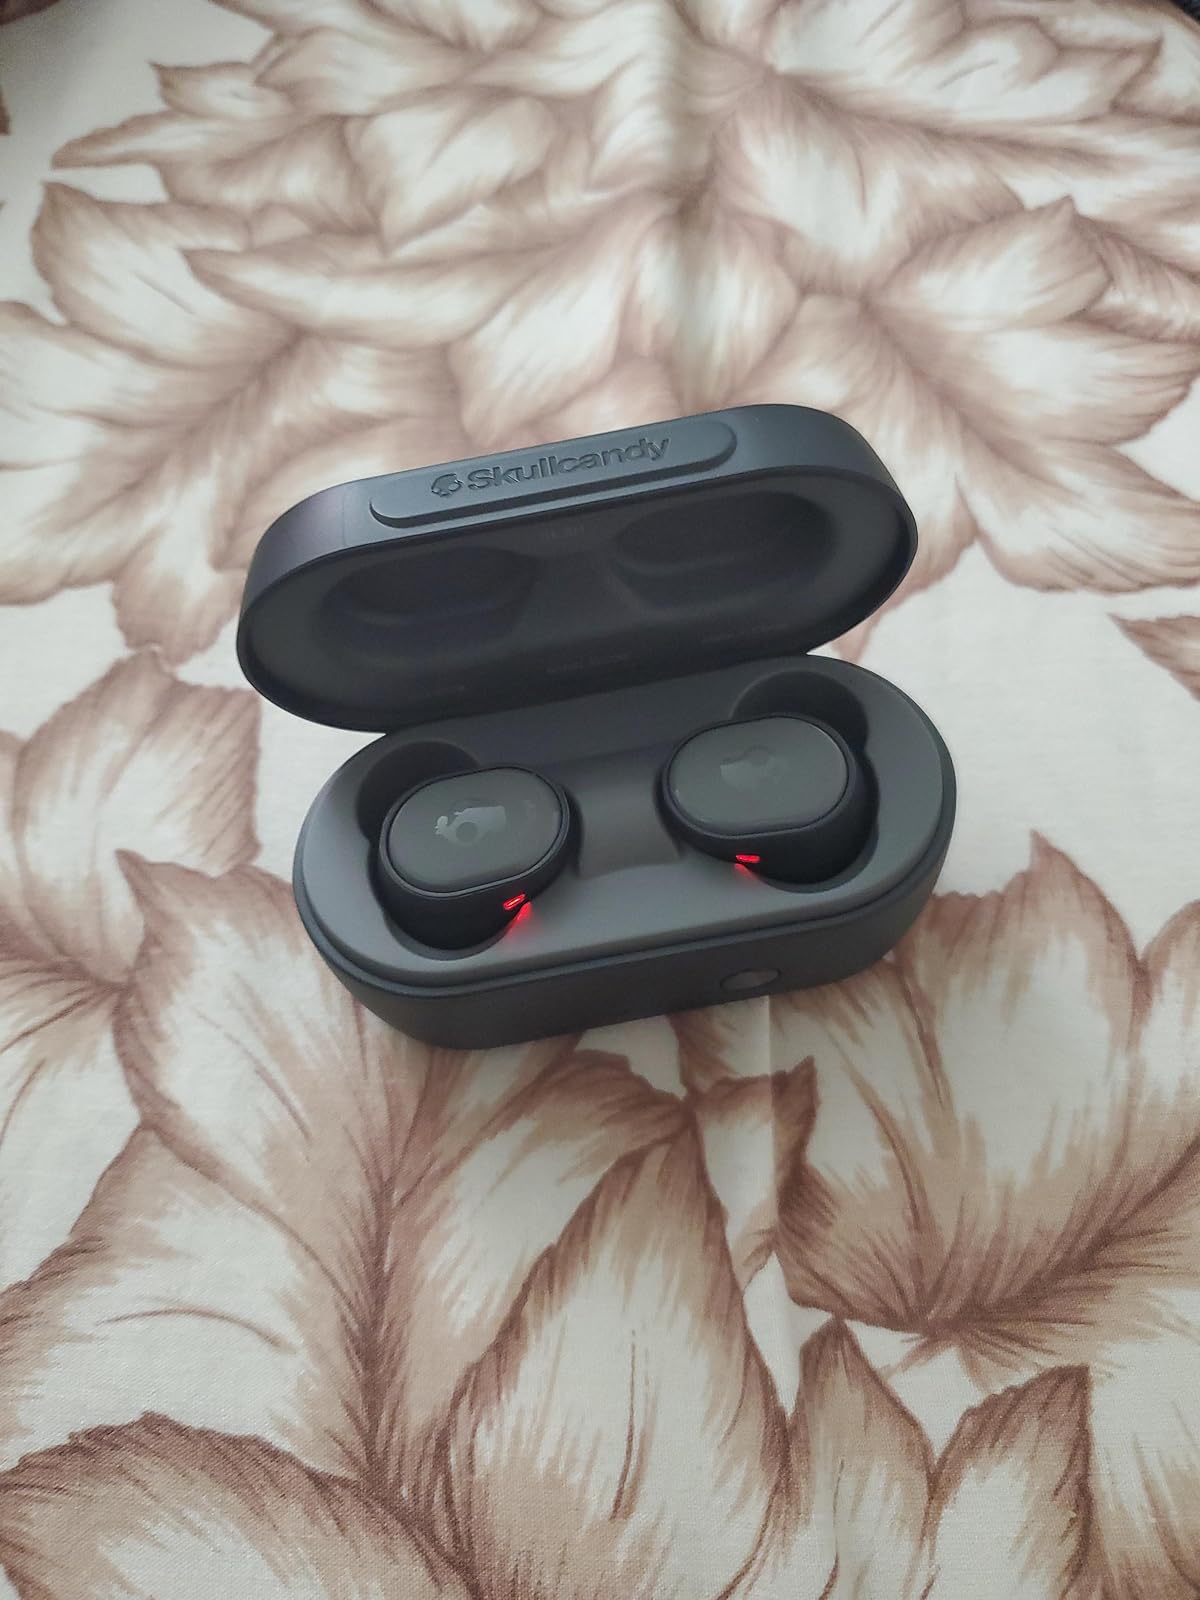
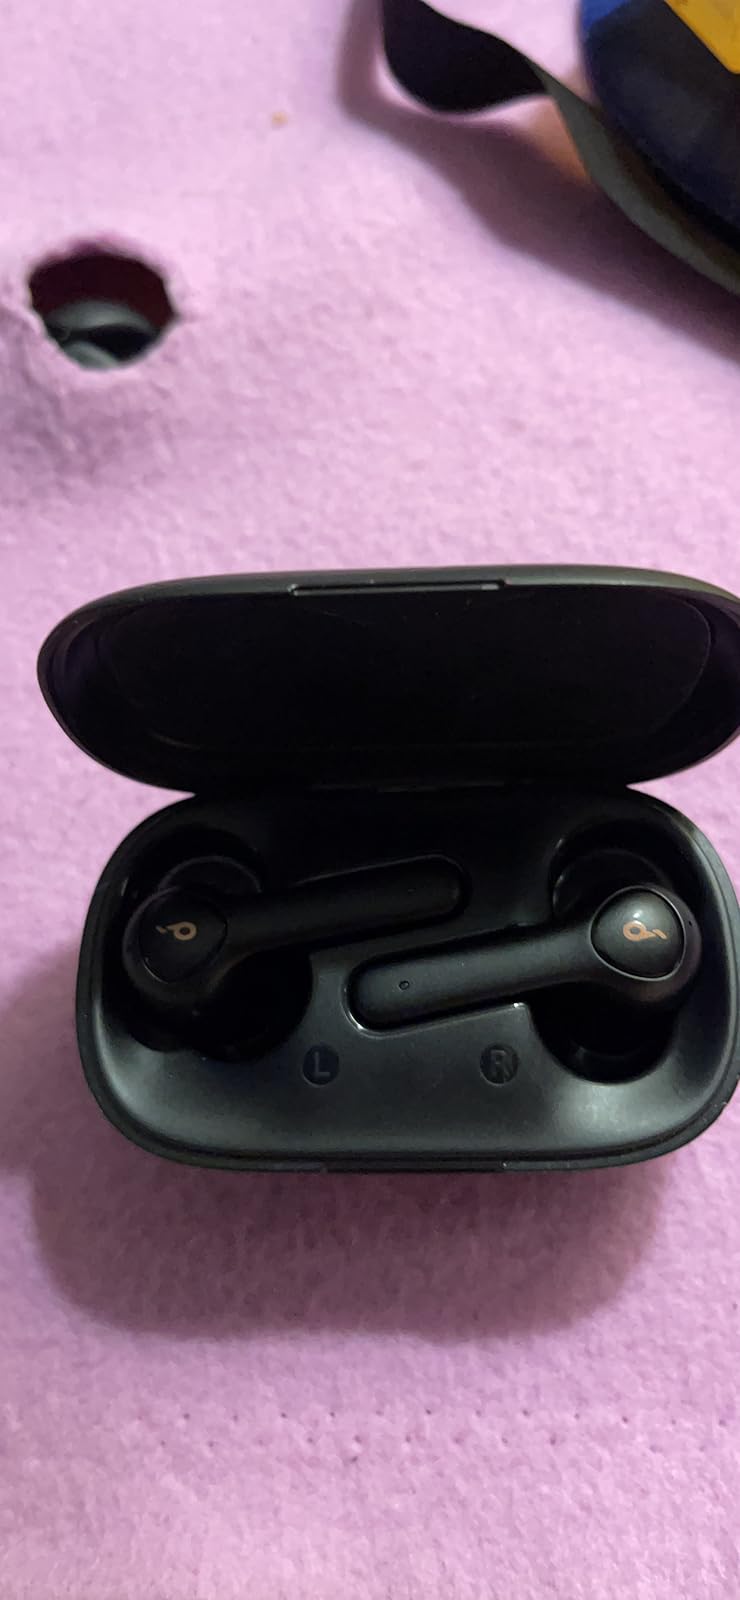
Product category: earbuds
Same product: no